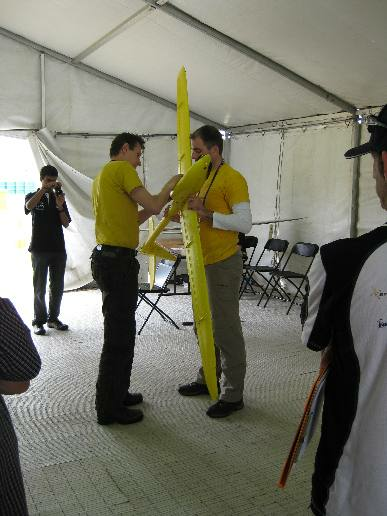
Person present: Yes